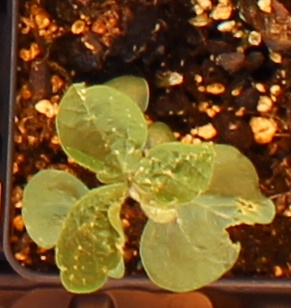
Label: Soybean